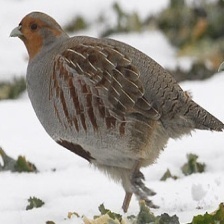
Species: GRAY PARTRIDGE
Scientific name: PERDIX PERDIX
ImageNet parent category: partridge